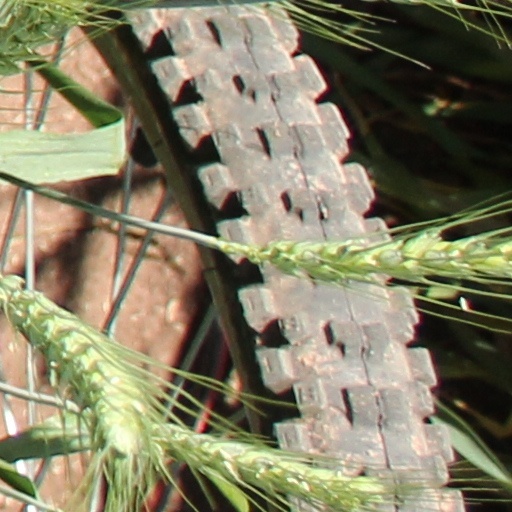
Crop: wheat